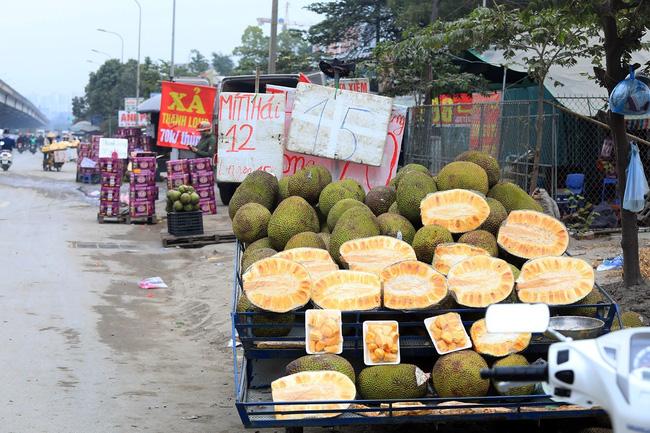
có nhiều quả mít xuất hiện ở sạp hàng bên đường